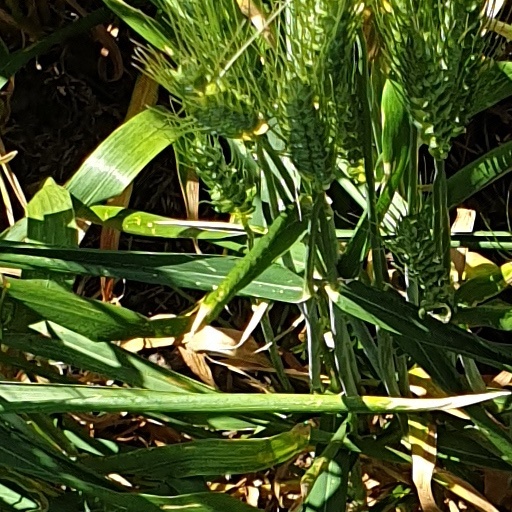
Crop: wheat